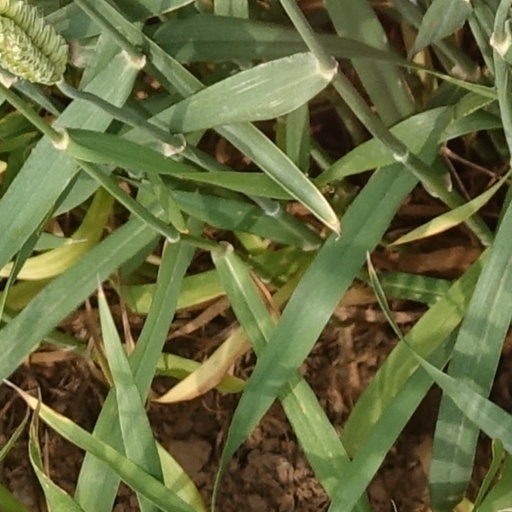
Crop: wheat